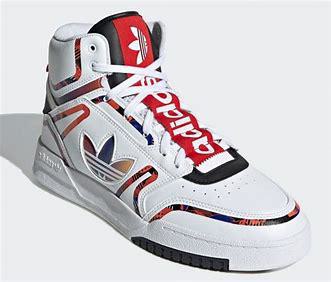
Brand: adidas
Model: Drop Step XL Skate